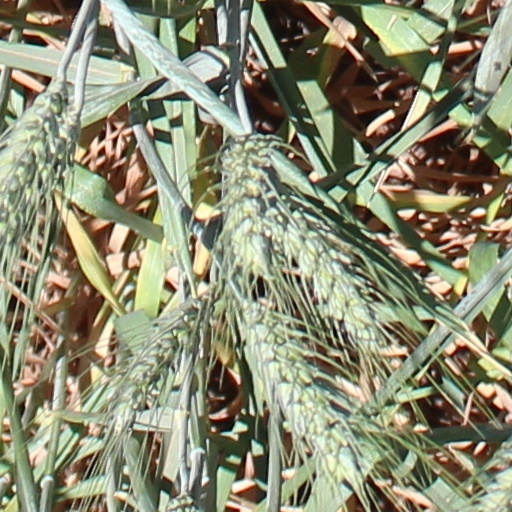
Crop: wheat